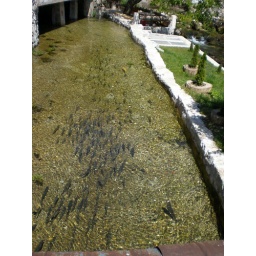
some fish that were under the bridge in town, swimming in some fresh spring water.